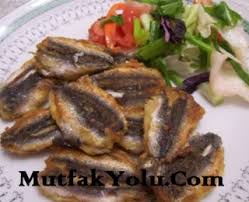
Yemek: hamsi